2021 Masters (snooker)

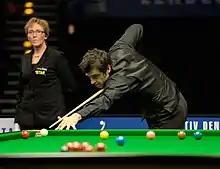
Ronnie O'Sullivan (pictured at table) and Ding Junhui produced 10 breaks of over 70 in their 11-frame match.

Two former winners, Shaun Murphy and Mark Williams, met in the fourth first round match. Leading 2–1, Murphy required the final two balls to win the next frame. He fluked the before potting a similar shot on the . Murphy later clarified that he was "embarrassed" by the fluke, but had intentionally played the difficult shot on the black. Williams tied the match at both 3–3 and 4–4 before Murphy won the final two frames to win 6–4. Reigning UK champion Neil Robertson played 20-year-old Yan Bingtao. Robertson took leads of 3–1 and then 5–3 including a break of 121. Yan, however, made breaks of 61 and 55 to force a . Yan played most of the colours onto the in the lengthy final frame and won 6–5. Robertson commented after the match that he could not "praise Yan Bingtao highly enough" for his determination during the match.